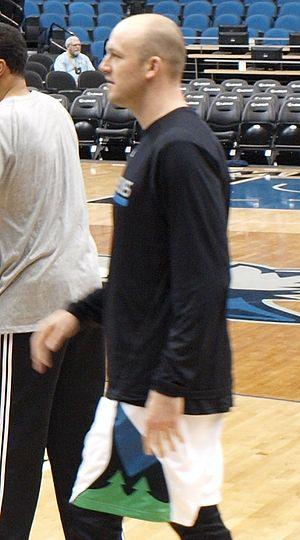
Brian Lee Cardinal est un basketteur américain évoluant en NBA au poste d'ailier fort.